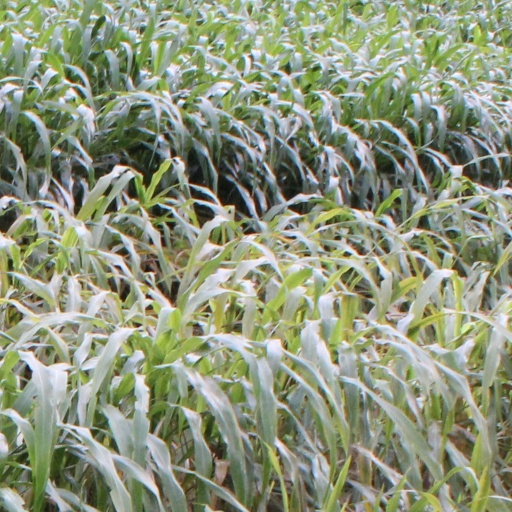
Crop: sorghum